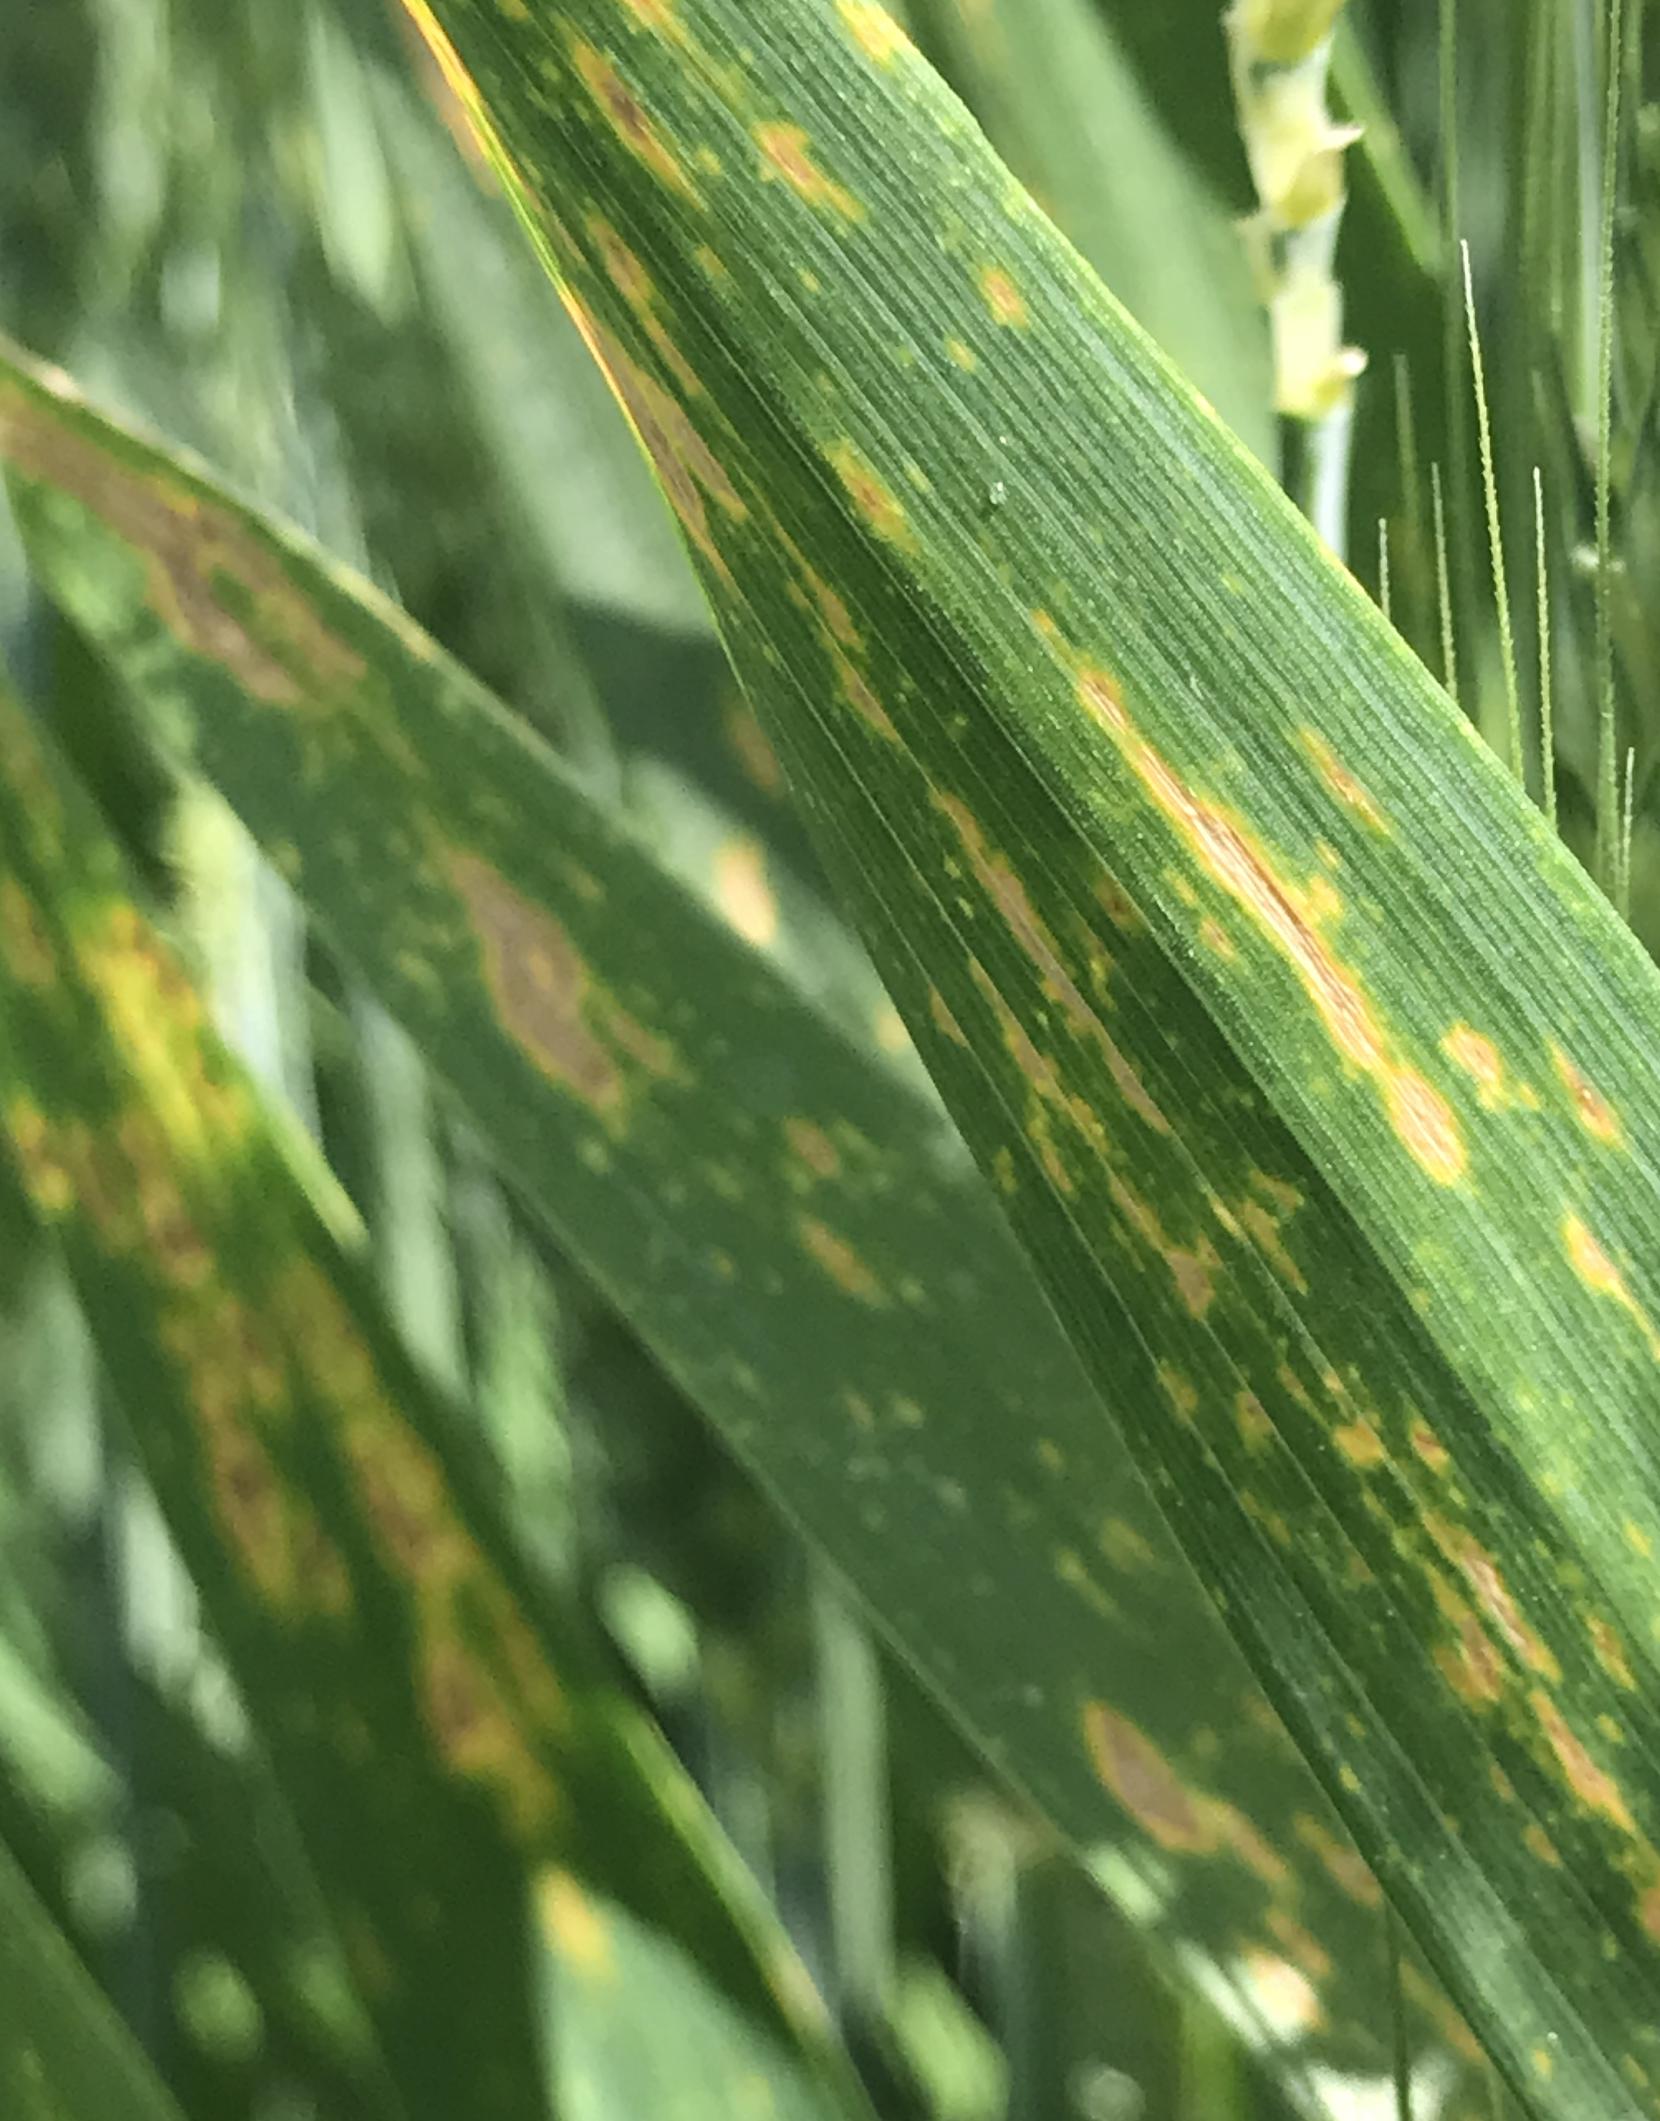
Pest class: cereal_grass_aphid